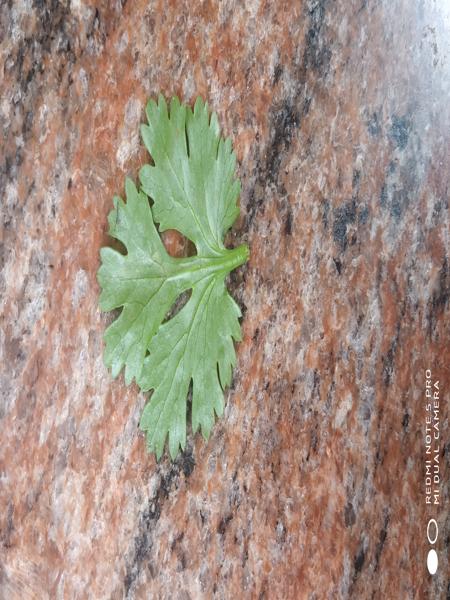
Plant: Coriender